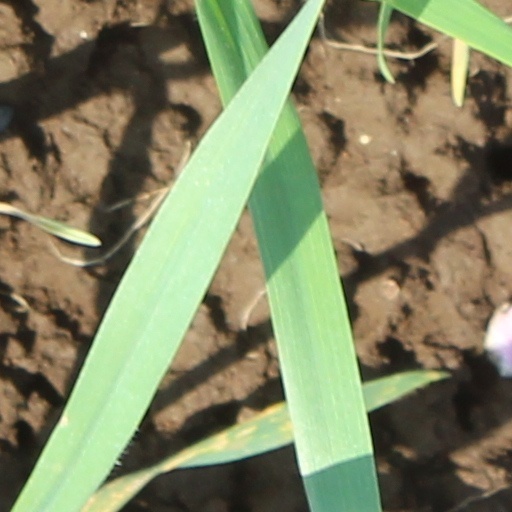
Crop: wheat